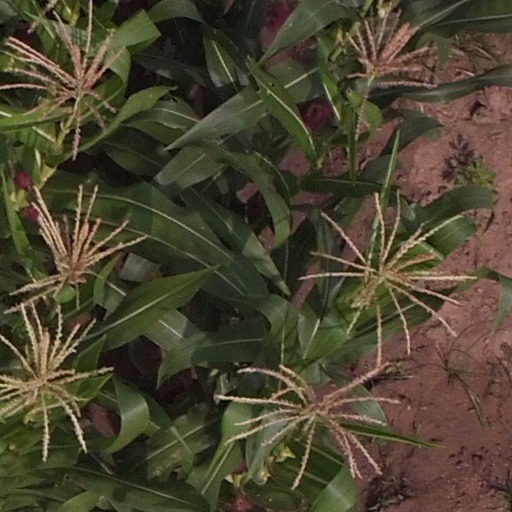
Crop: maize; corn